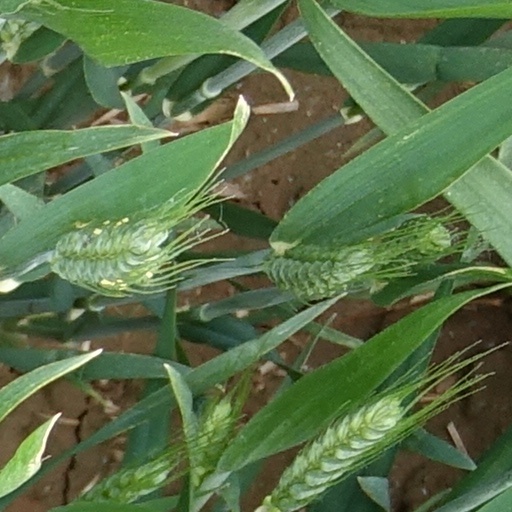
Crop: wheat